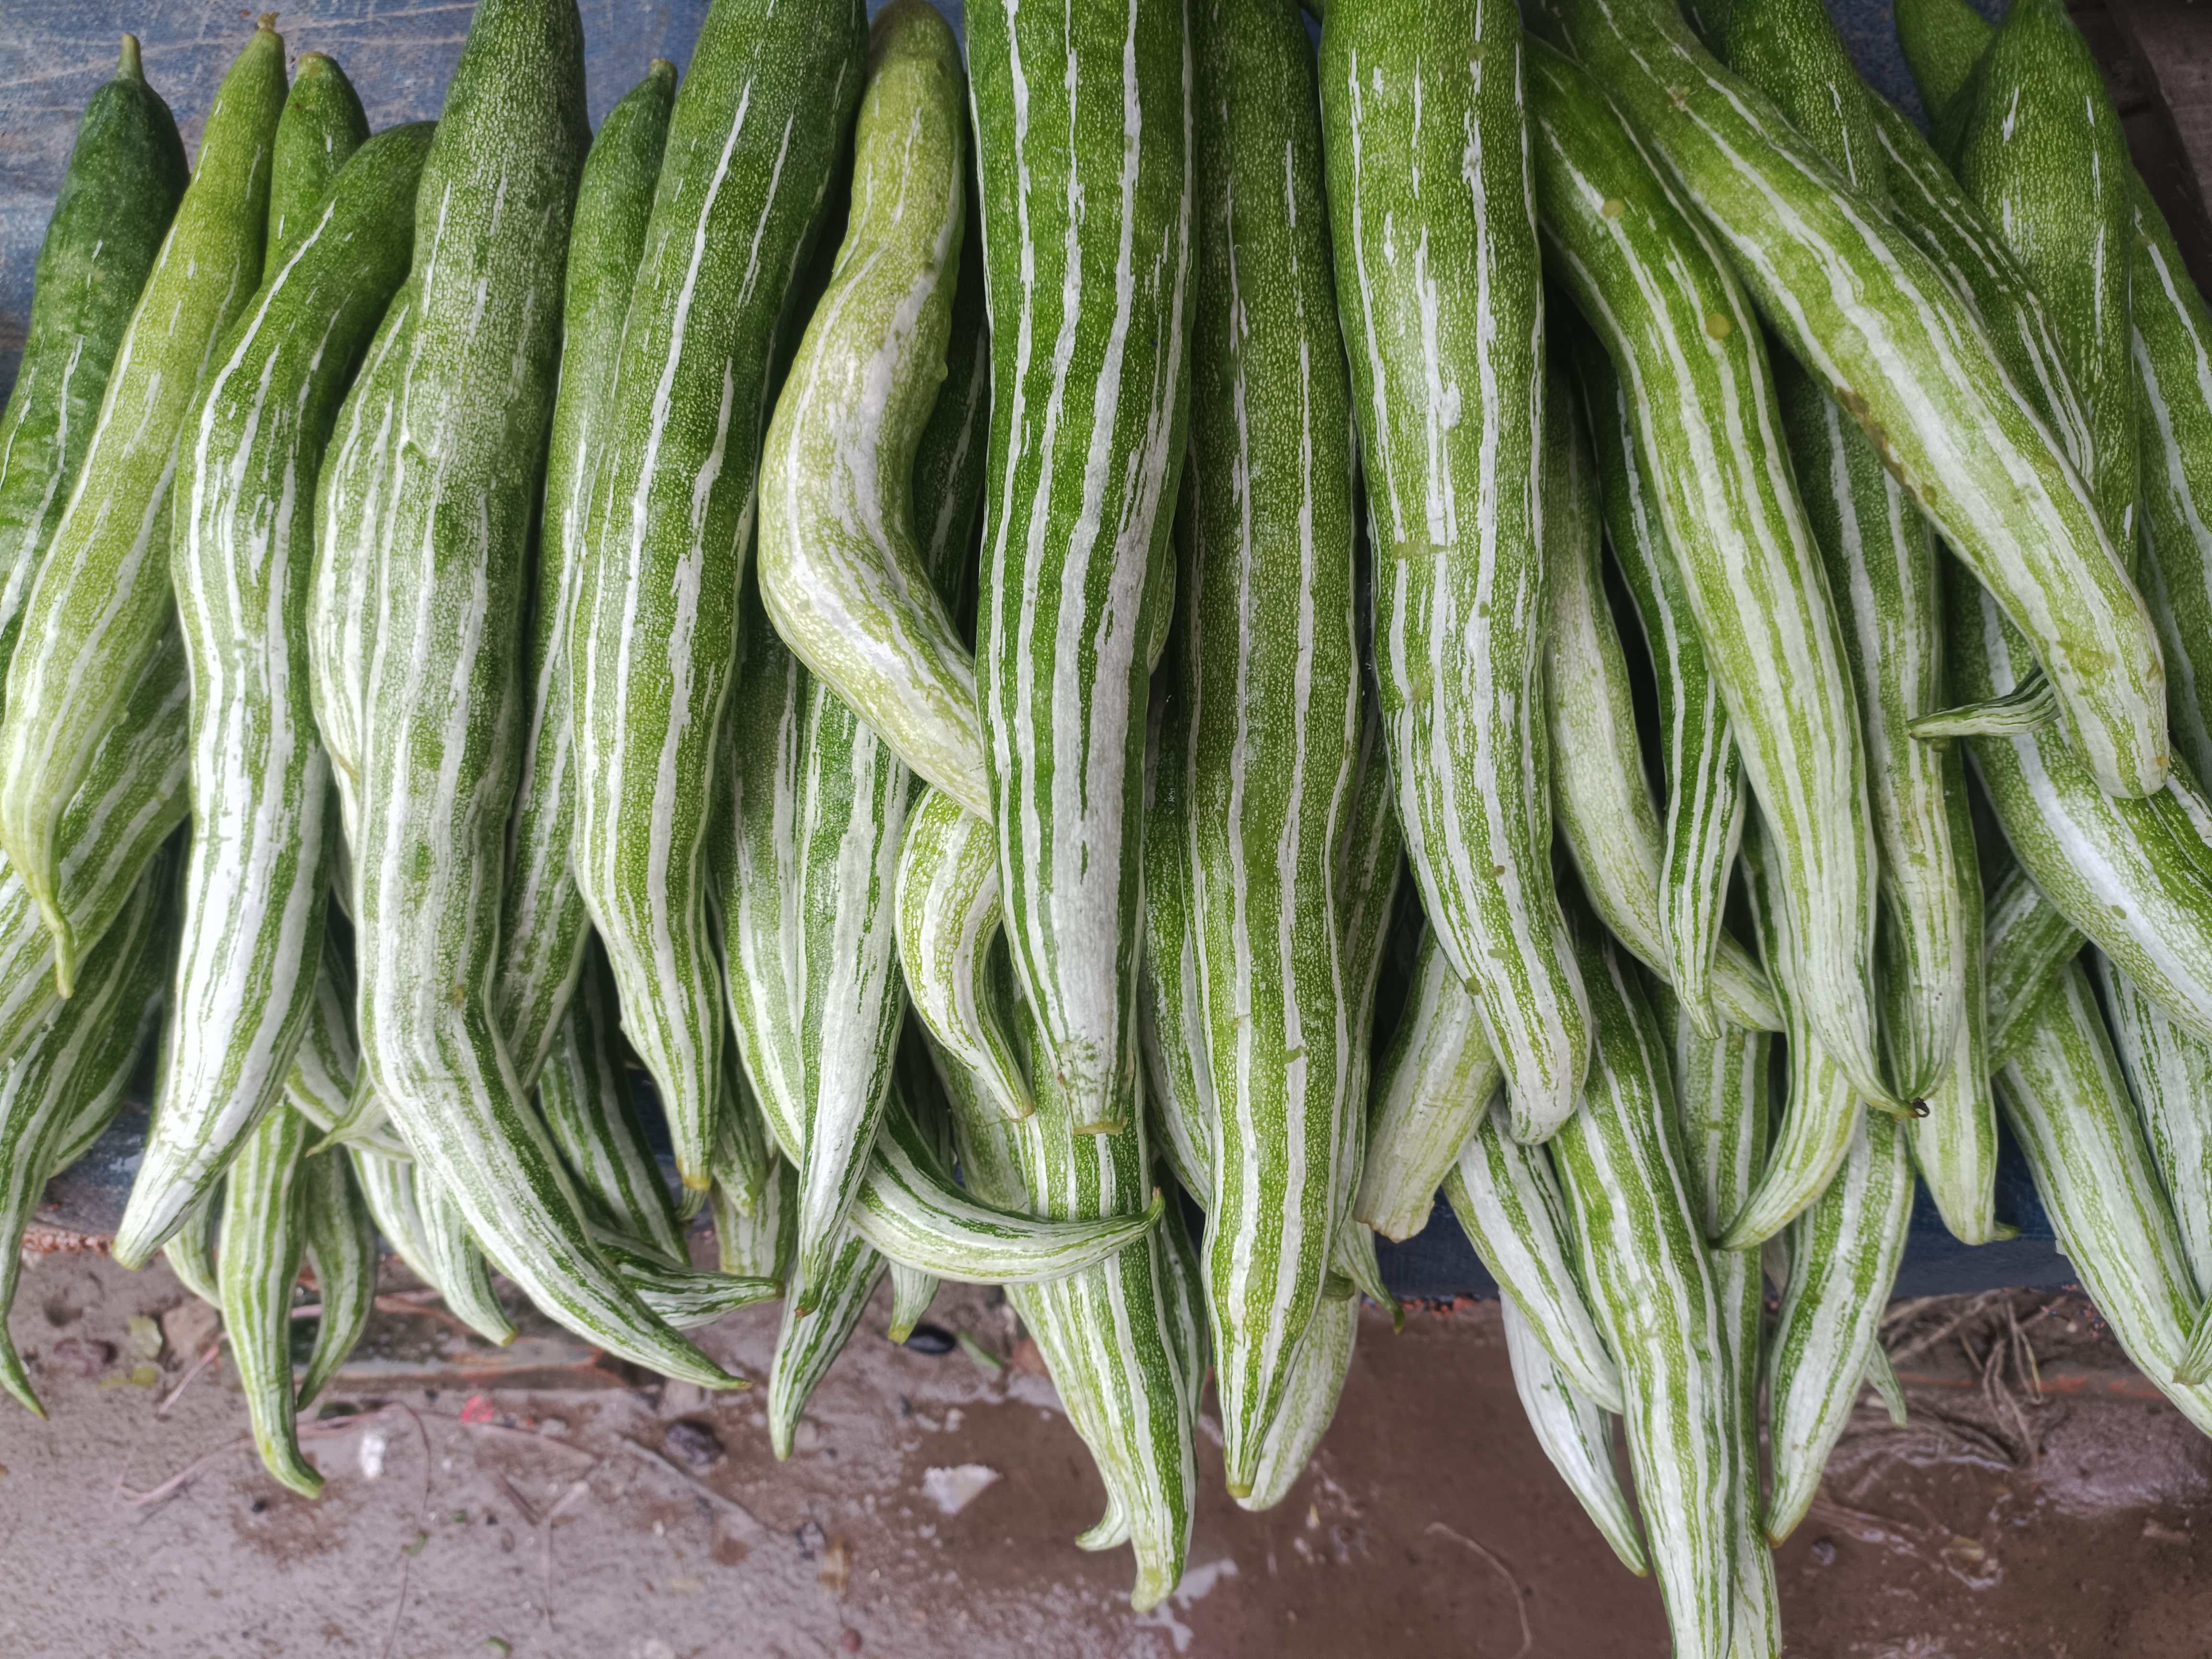
Label: Trichosanthes cucumerina